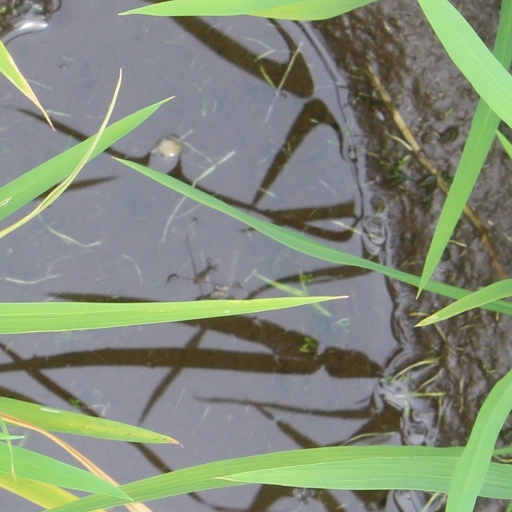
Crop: rice